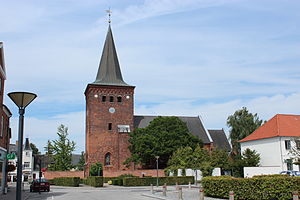
Sakskøbing Kirke
Sakskøbing Kirke
Sakskøbing Kirke set fra Torvet mod Syd
Sakskøbing Kirke er en kirke i Sakskøbing på det nordlige Lolland. Den er opført helt i tegl med apsis, kor og skib i senromansk stil, mens kirketårnet er i sengotisk stil.